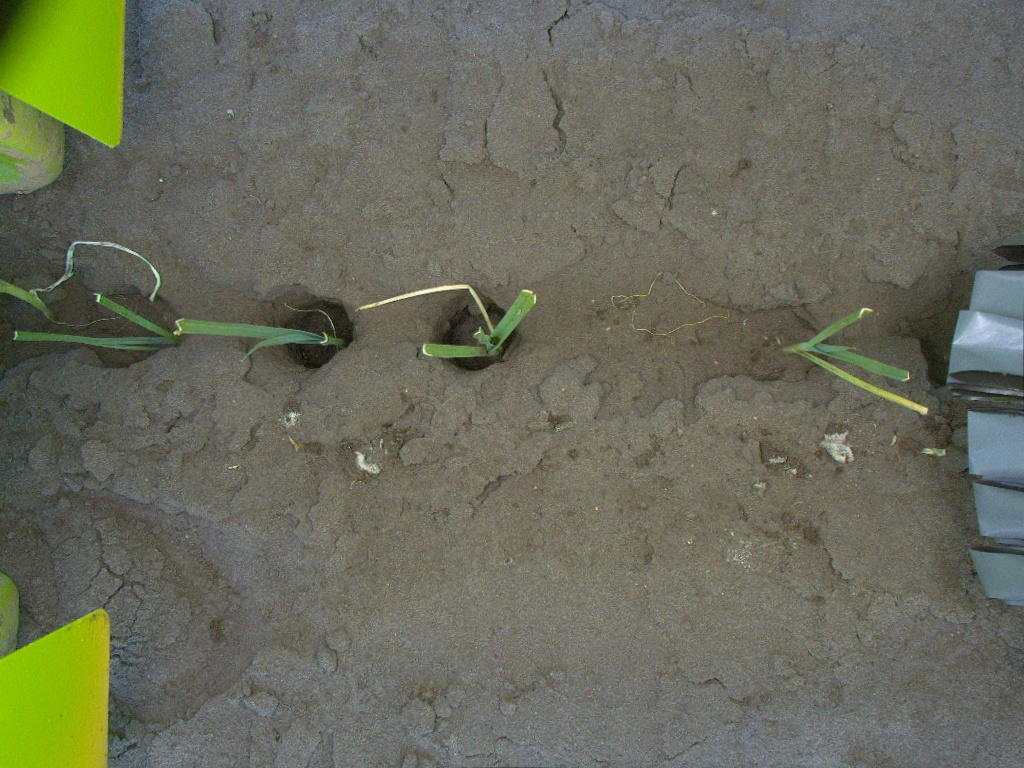
Crop: leek
Objects: stem_leek, stem_leek, stem_leek, stem_leek, stem_leek, leek, leek, leek, leek, leek